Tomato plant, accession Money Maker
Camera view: tilt-top (135 deg); turntable rotation: 30 degrees
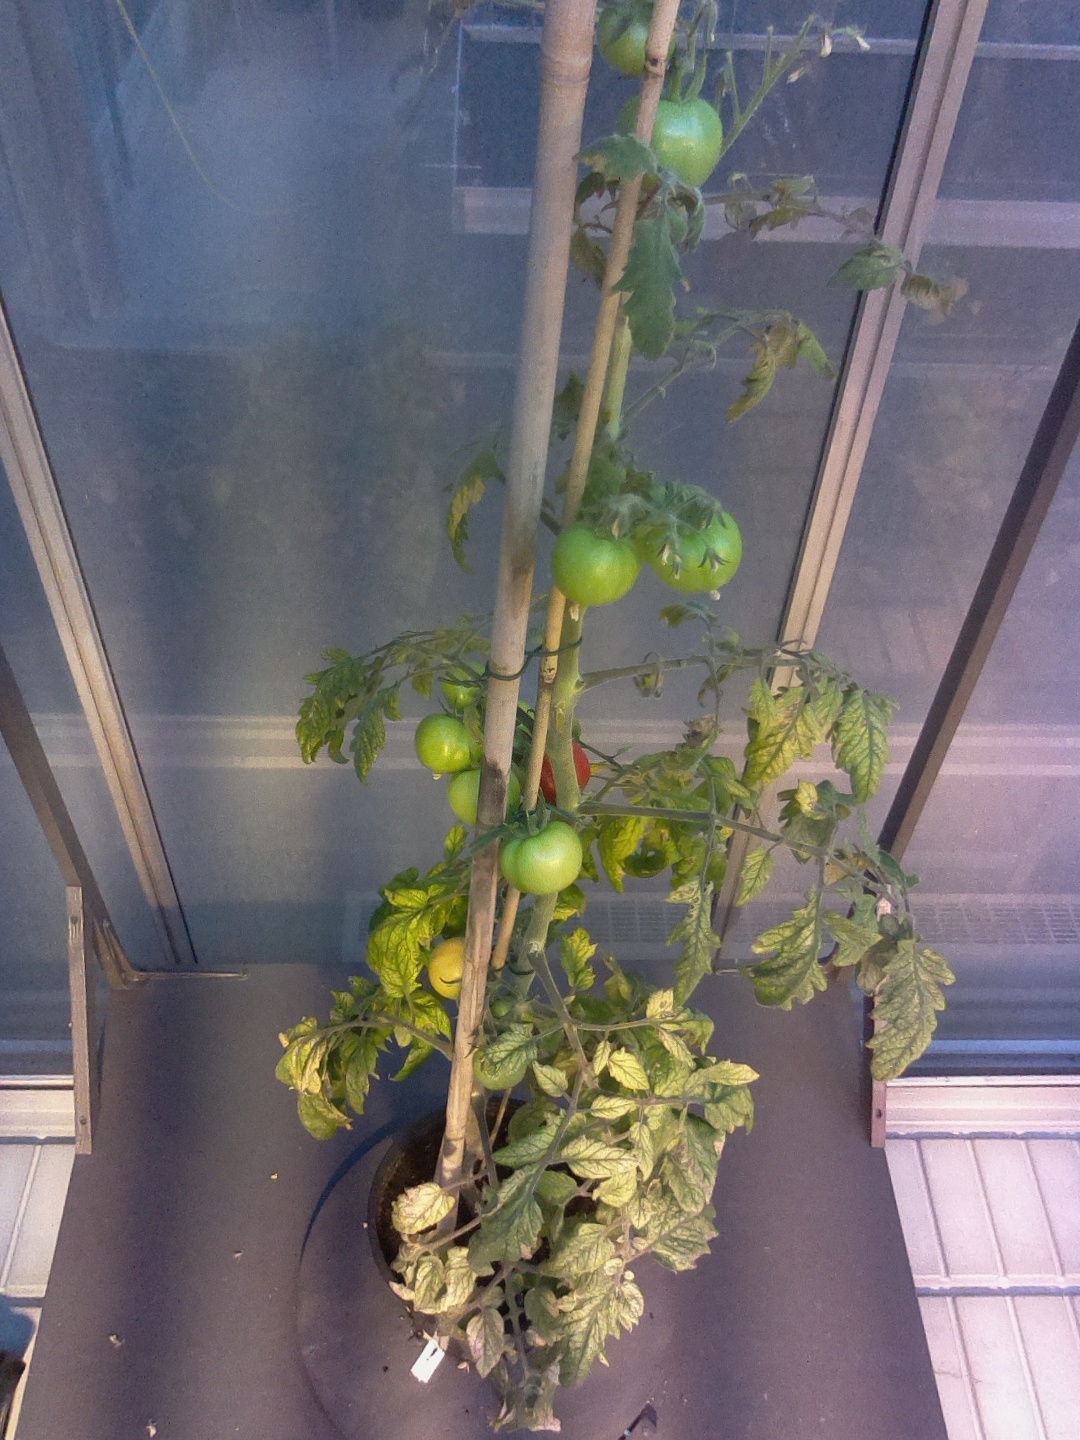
BBCH growth stage 81: 10%-20% of fruits show typical fully ripe color